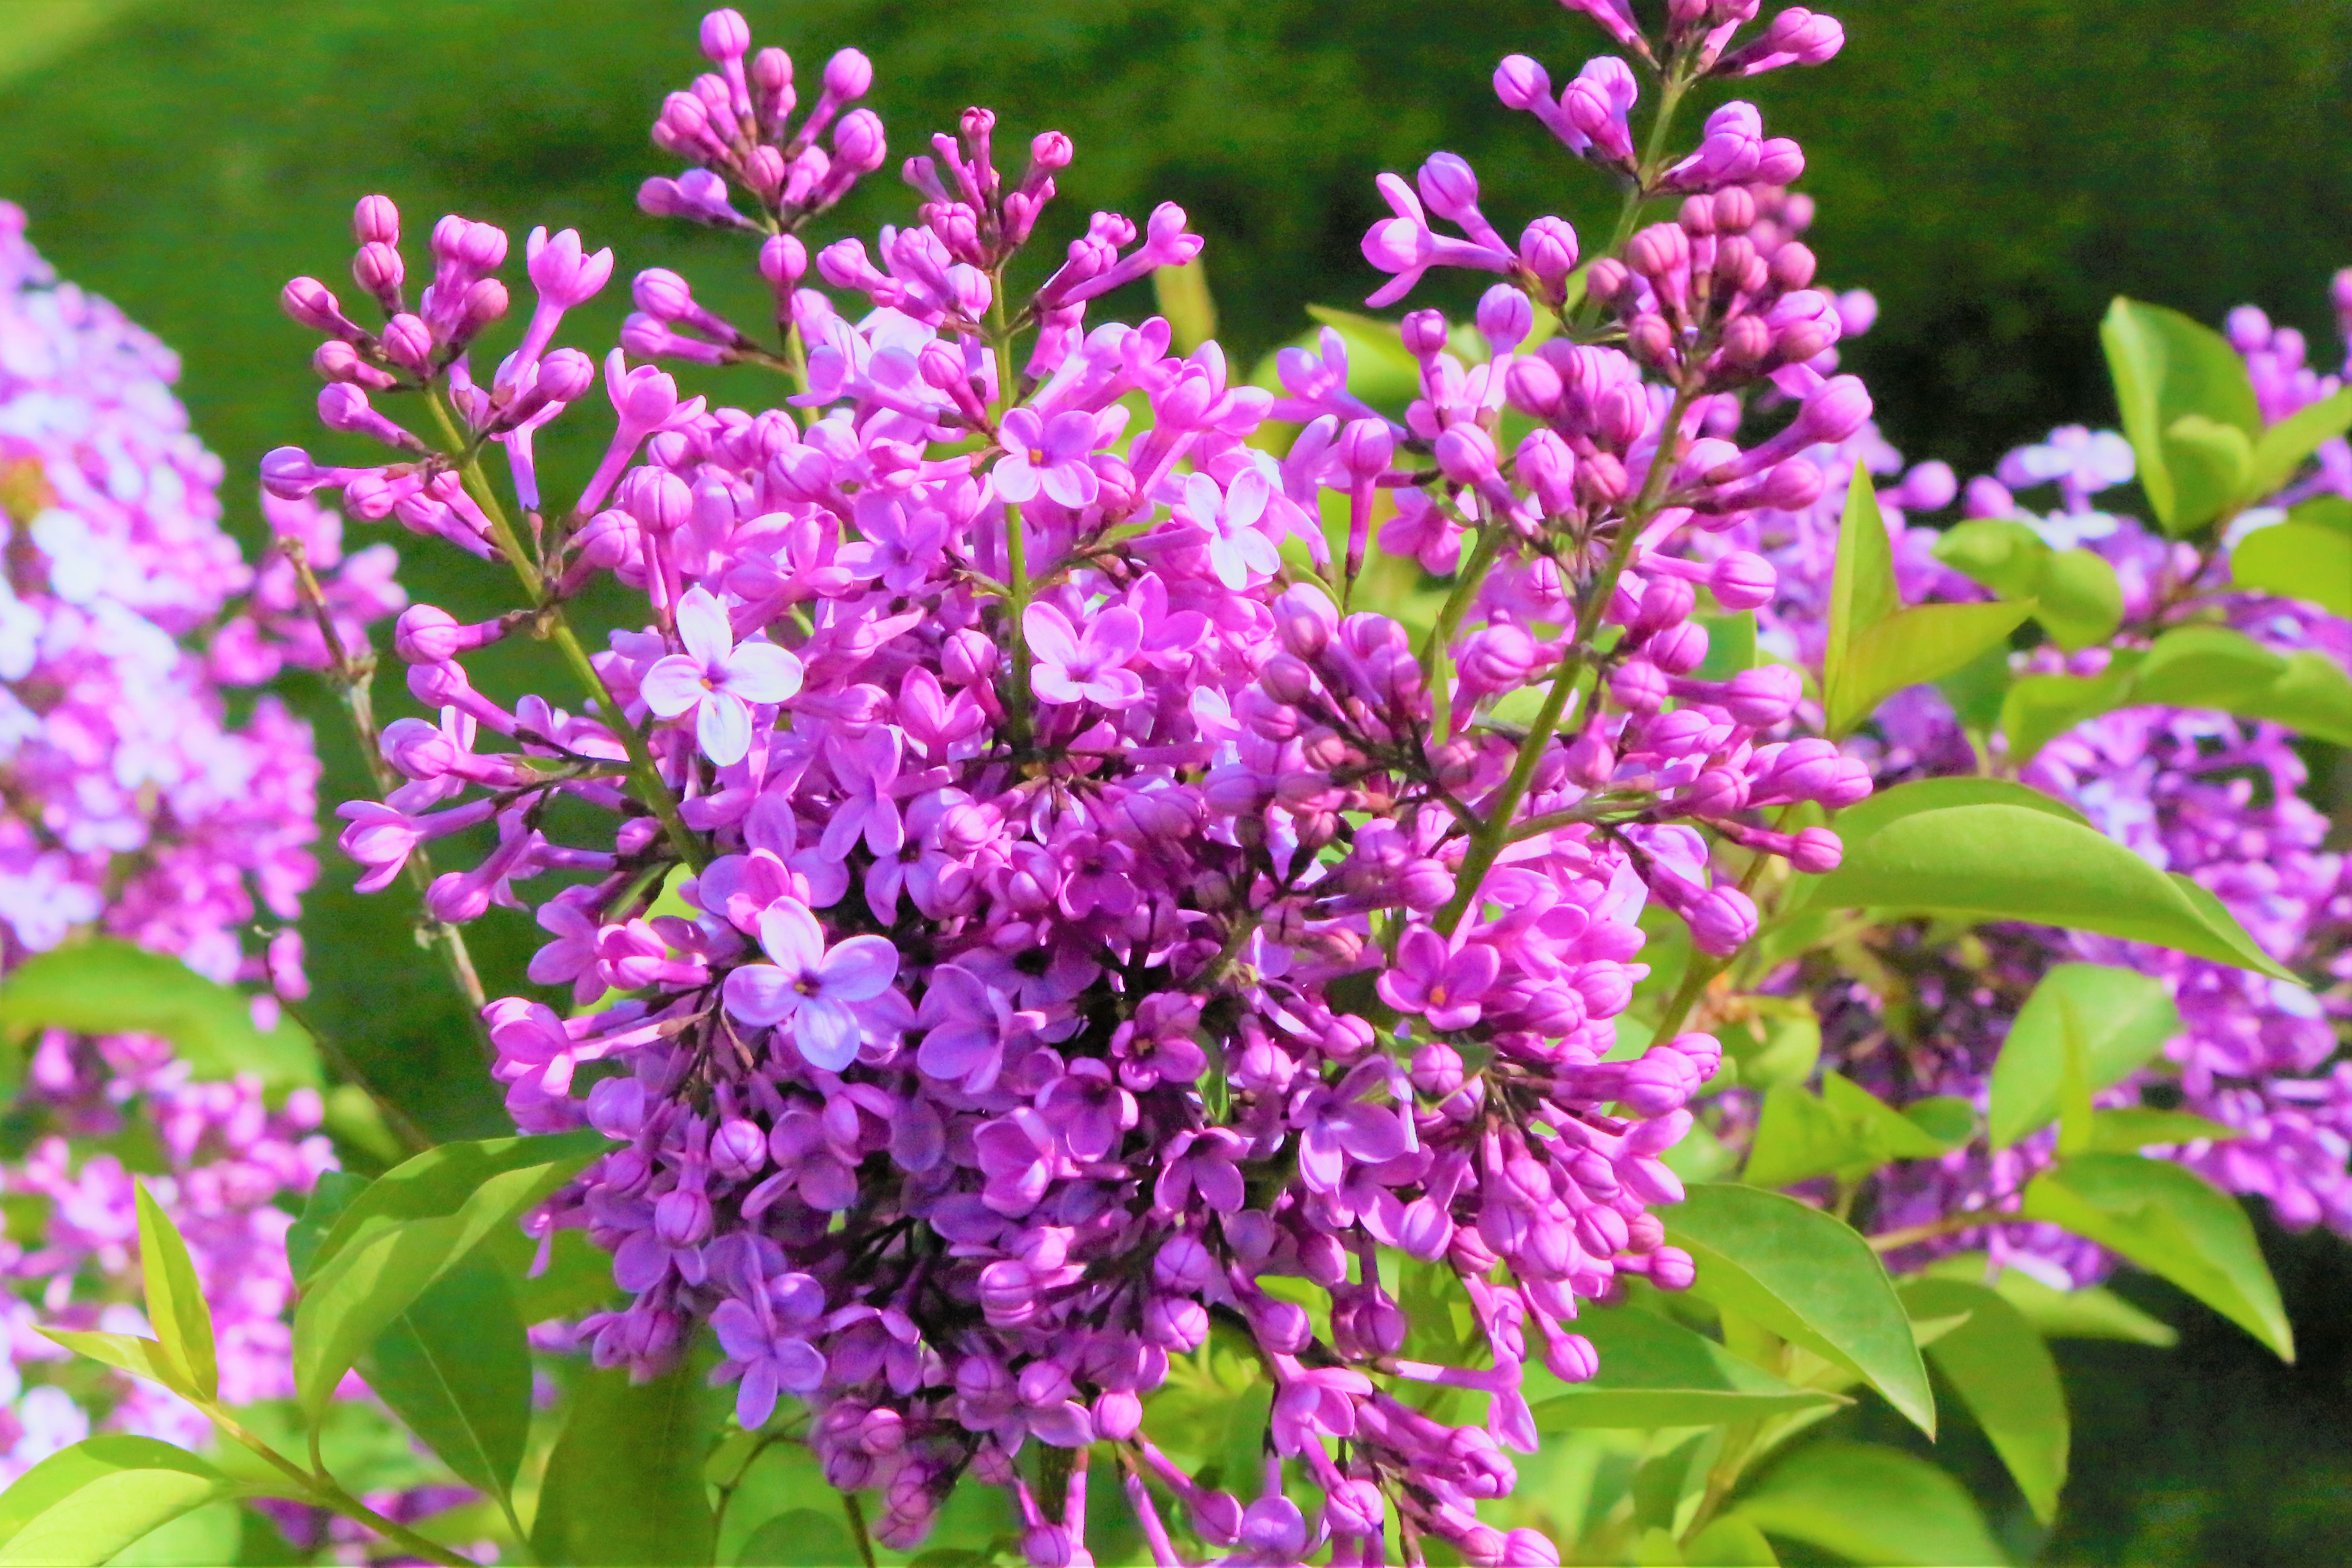
flowers, spring, nature, purple, colorful, flower, flowering plant, plant, lilac, dactylorhiza praetermissa, buddleia, loosestrife and pomegranate family, annual plant, shrub, ironweed, hyacinth, herbaceous plant, pink family, perennial plant